Government Center, Newark

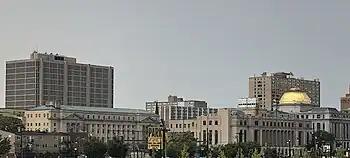
View looking southeast to Government Center

Government Center is a district in Downtown Newark, New Jersey, bounded by Broad Street, Green Street, Mulberry Street, and Beach Street and named for the presence of government buildings centered around a plaza called Federal Square. Grace Episcopal Church, a national historic site, where the tune of America the Beautiful was written, is within the area. The larger-than-life bust "Justice", a statue of George Floyd and another of Mayor Kenneth A. Gibson are in the district.